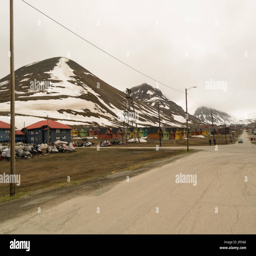
view along main street with hotel and small coloured houses on a grey cold summers